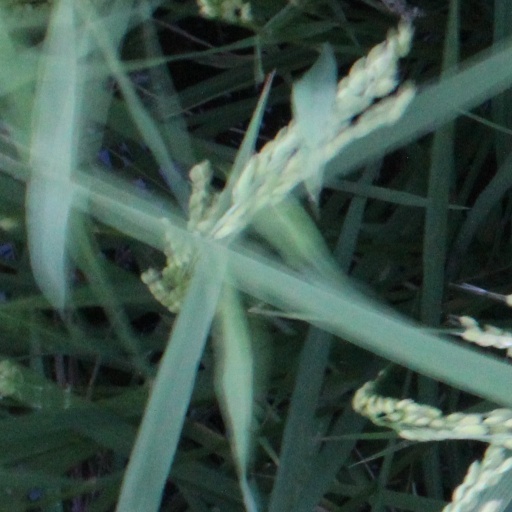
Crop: rice